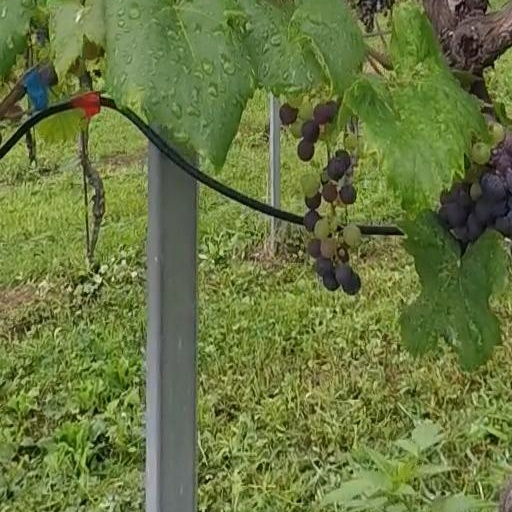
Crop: grape